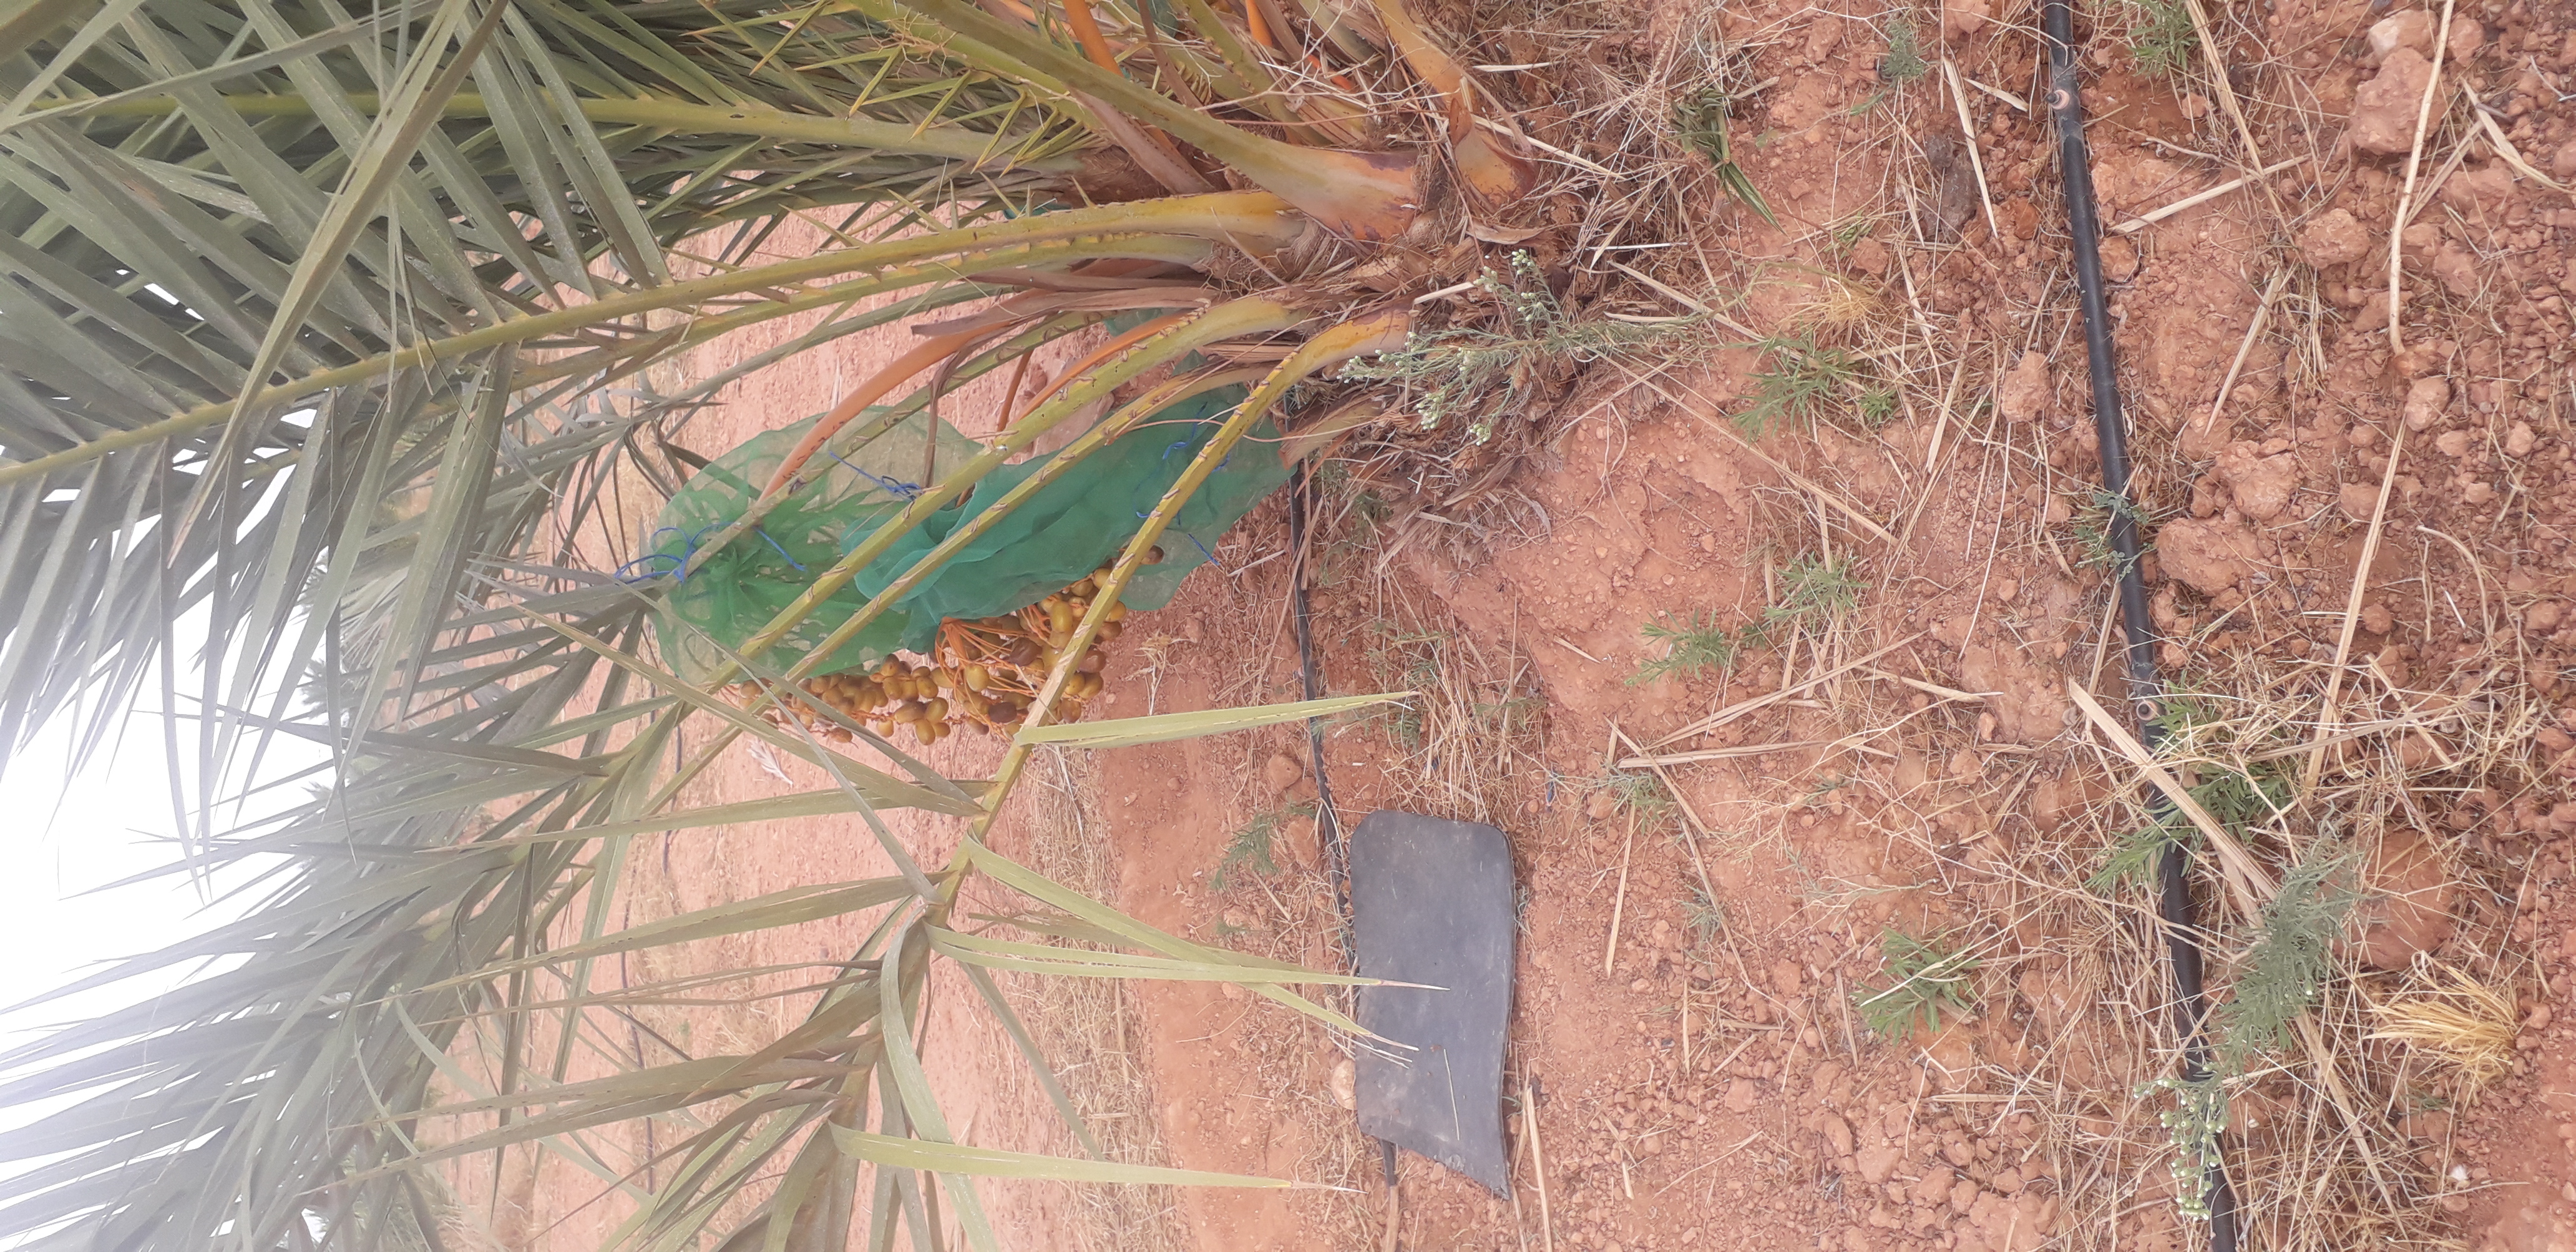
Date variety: Boufagous